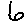
Label: 6